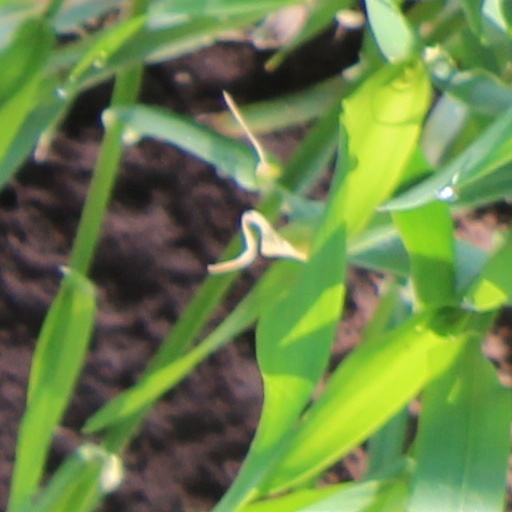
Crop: wheat